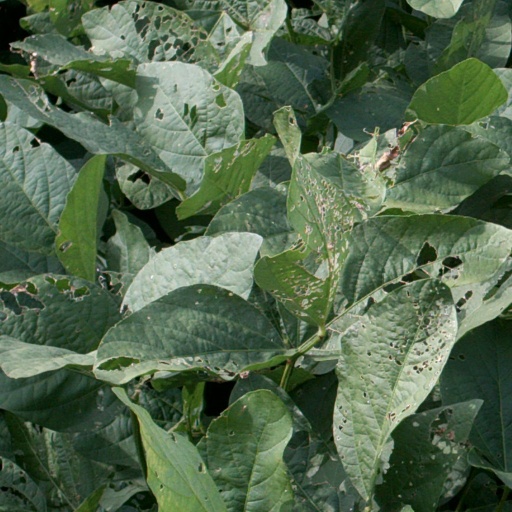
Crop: soybean